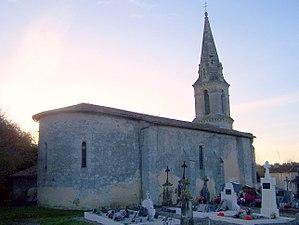
Chevet de l'église de Lignan-de-Bazas (Gironde, France)
Lignan-de-Bazas est une commune du Sud-Ouest de la France, située dans le département de la Gironde, en région Nouvelle-Aquitaine.